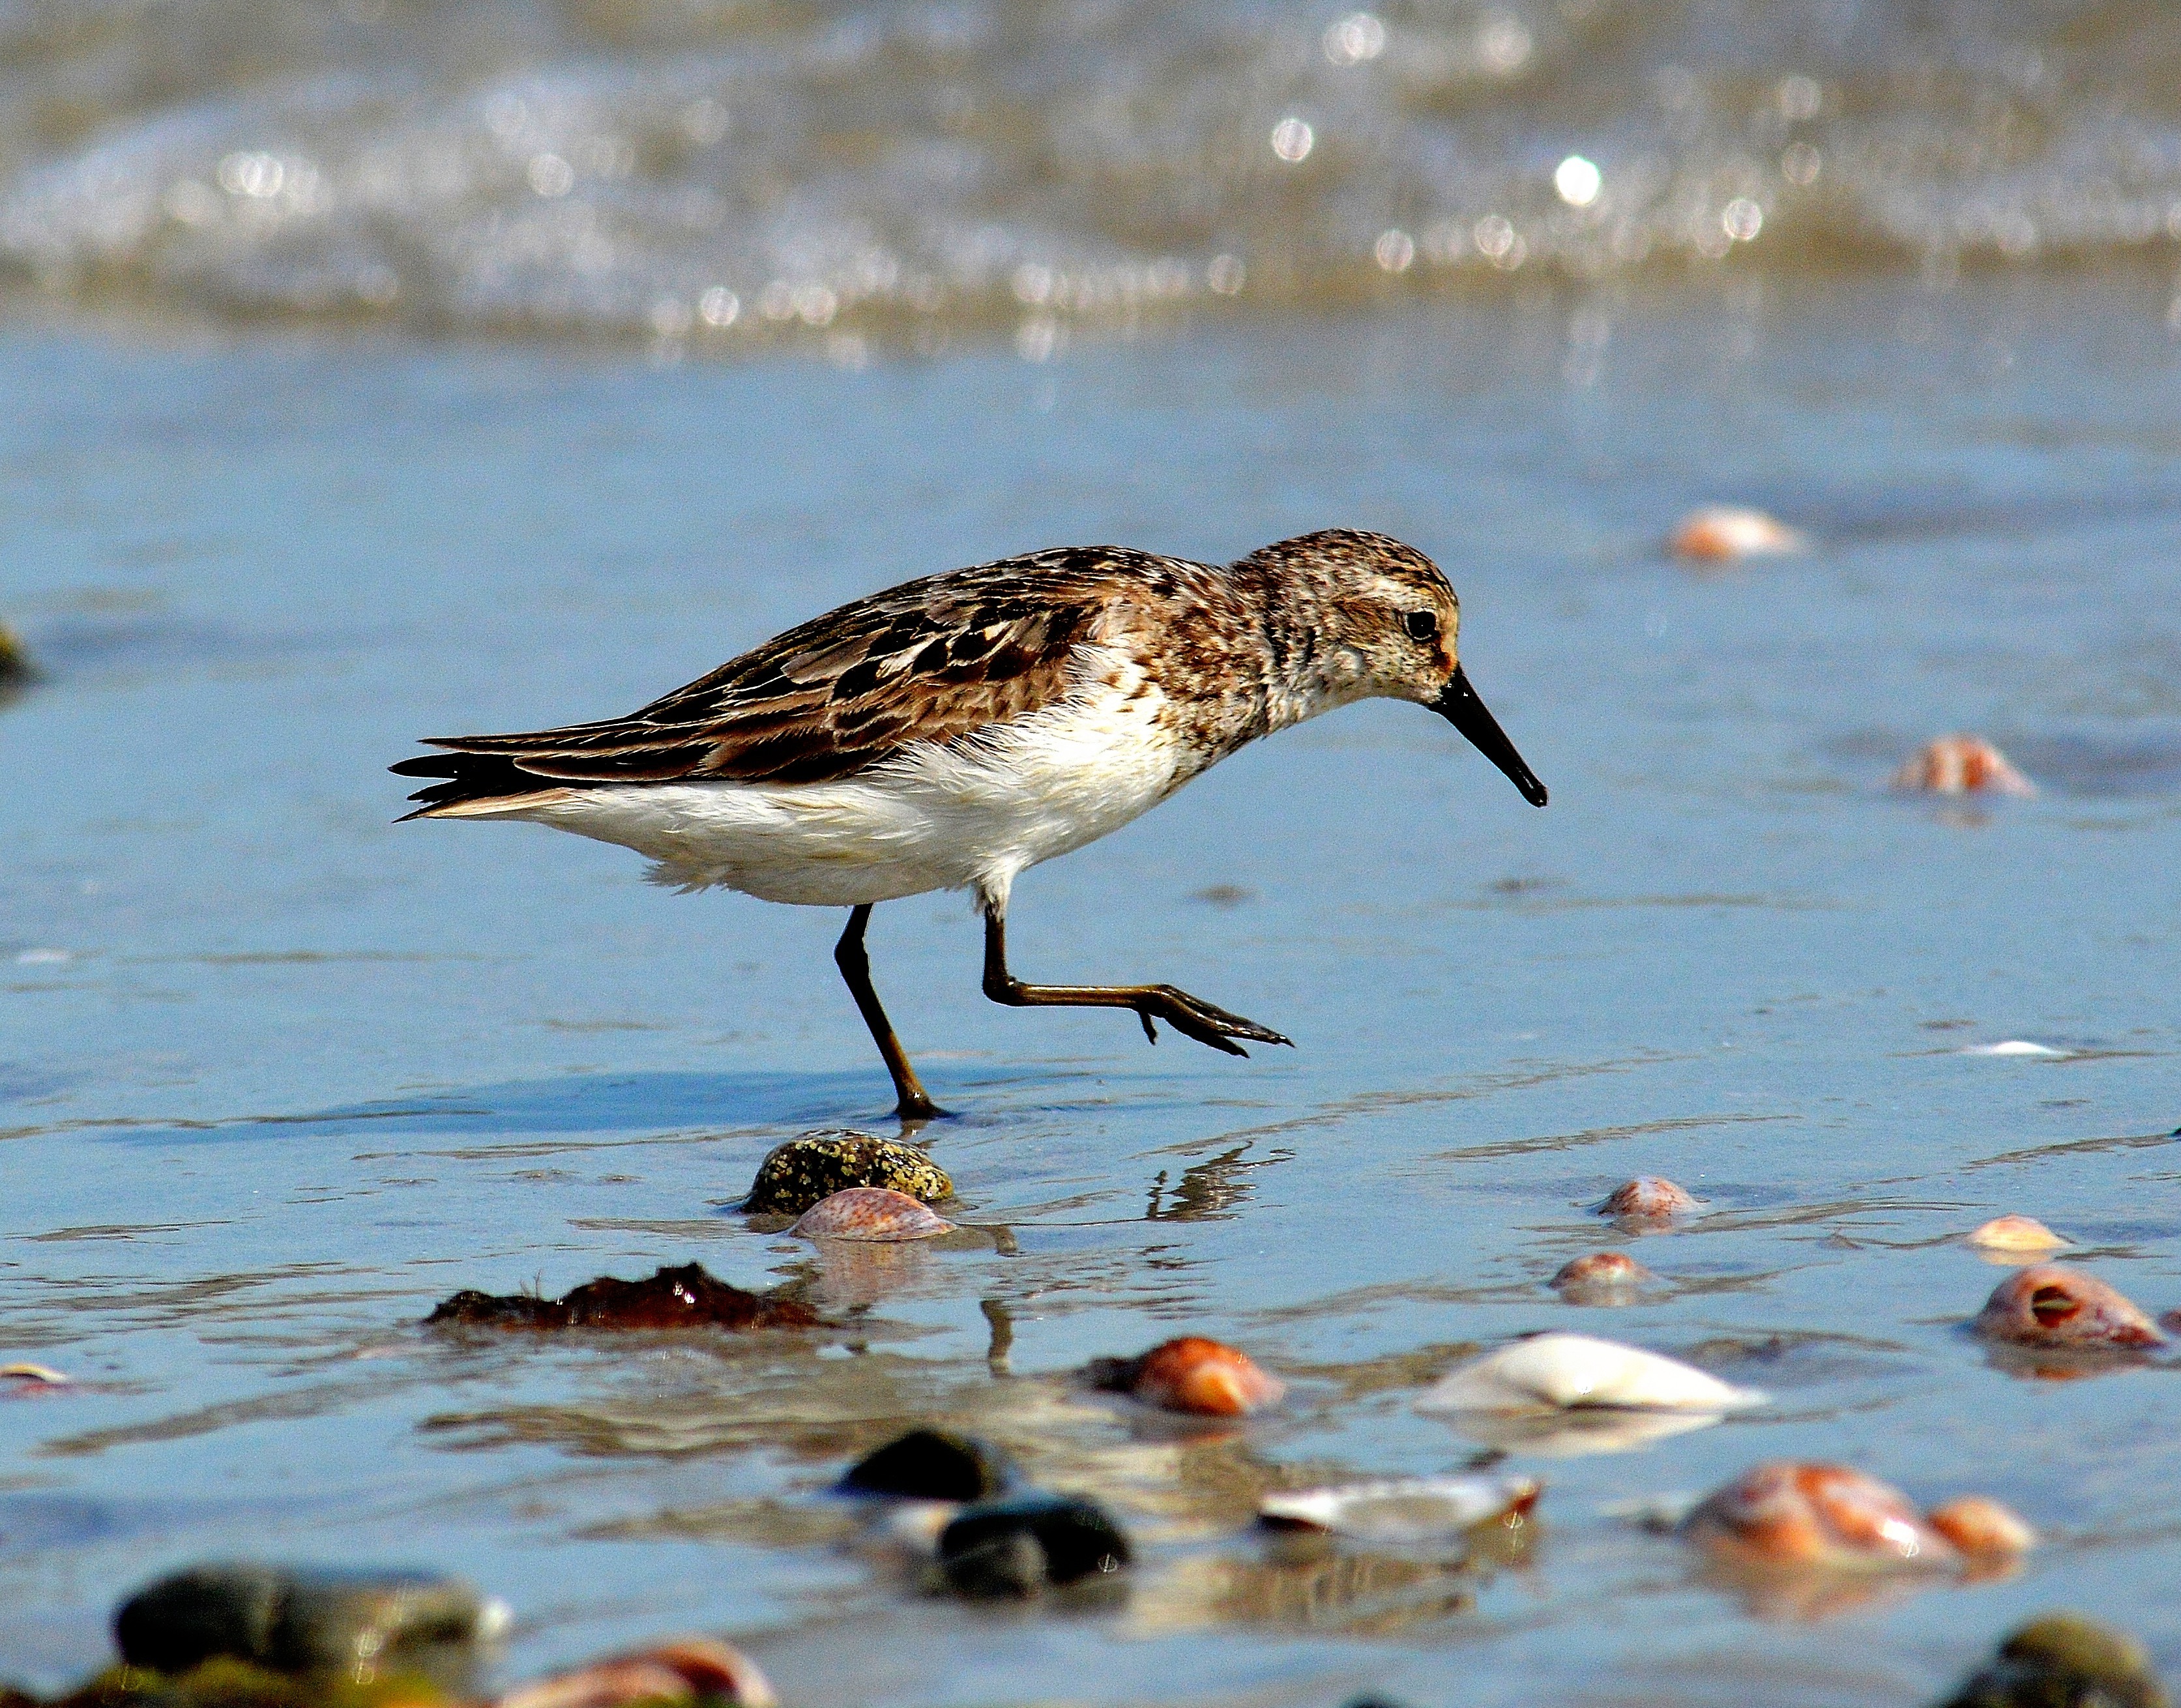
beach, sea, water, nature, sand, ocean, bird, summer, wildlife, beak, fauna, shell, birds, vertebrate, shorebird, sandpiper, redshank, charadriiformes, seaduck, cinclidae, calidrid, red backed sandpiper